Answer in natural language. Which point is closer to the camera taking this photo, point B  or point C? Choose between the following options: C or B
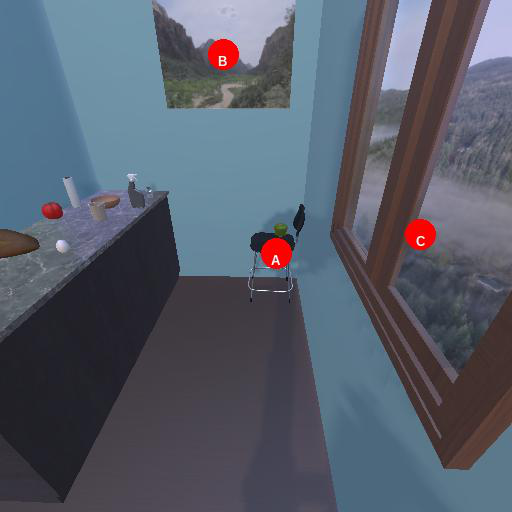
<answer>C</answer>